Khrabryi-class ship of the line

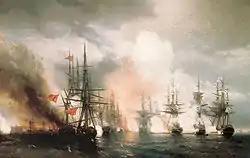
Russian ships at the Battle of Sinop, by Ivan Aivazovsky

"Khrabryi" saw period of active service with the fleet in the late 1840s and into the early 1850s and both ships were assigned to the squadron commanded by Vice Admiral Pavel Nakhimov on the outbreak of the Crimean War, initially between Russia and Turkey, in October 1853, with "Imperatritsa Maria" as his flagship. The two ships were used to carry soldiers to Sukhumi that month and in November, the ships patrolled the Black Sea for Ottoman warships. "Khrabryi" was damaged in a storm and was thus prevented from taking part in the Battle of Sinop on 30 November, where the Russian shell-firing guns destroyed an Ottoman squadron.